John Macarthur (wool pioneer)

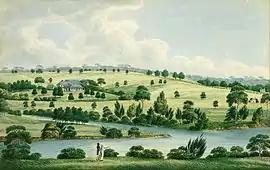
Painting of Elizabeth Farm by Joseph Lycett (c.1825)

Macarthur seems to have been a favoured racketeer of Grose who in February 1793 granted him of the best land in the colony at Rose Hill near Parramatta together with 40 convicts to labour on it. He was granted a further of adjoining land in April 1794. He named the property Elizabeth Farm in honour of his wife. Grose also gave Macarthur a valuable pregnant cow and the command of the outposts at Parramatta and Toongabbie. Grose also appointed him as paymaster for the regiment and as Inspector of Public Works, giving Macarthur almost complete control of the finances and administration of both the military and civil sections of the colony.